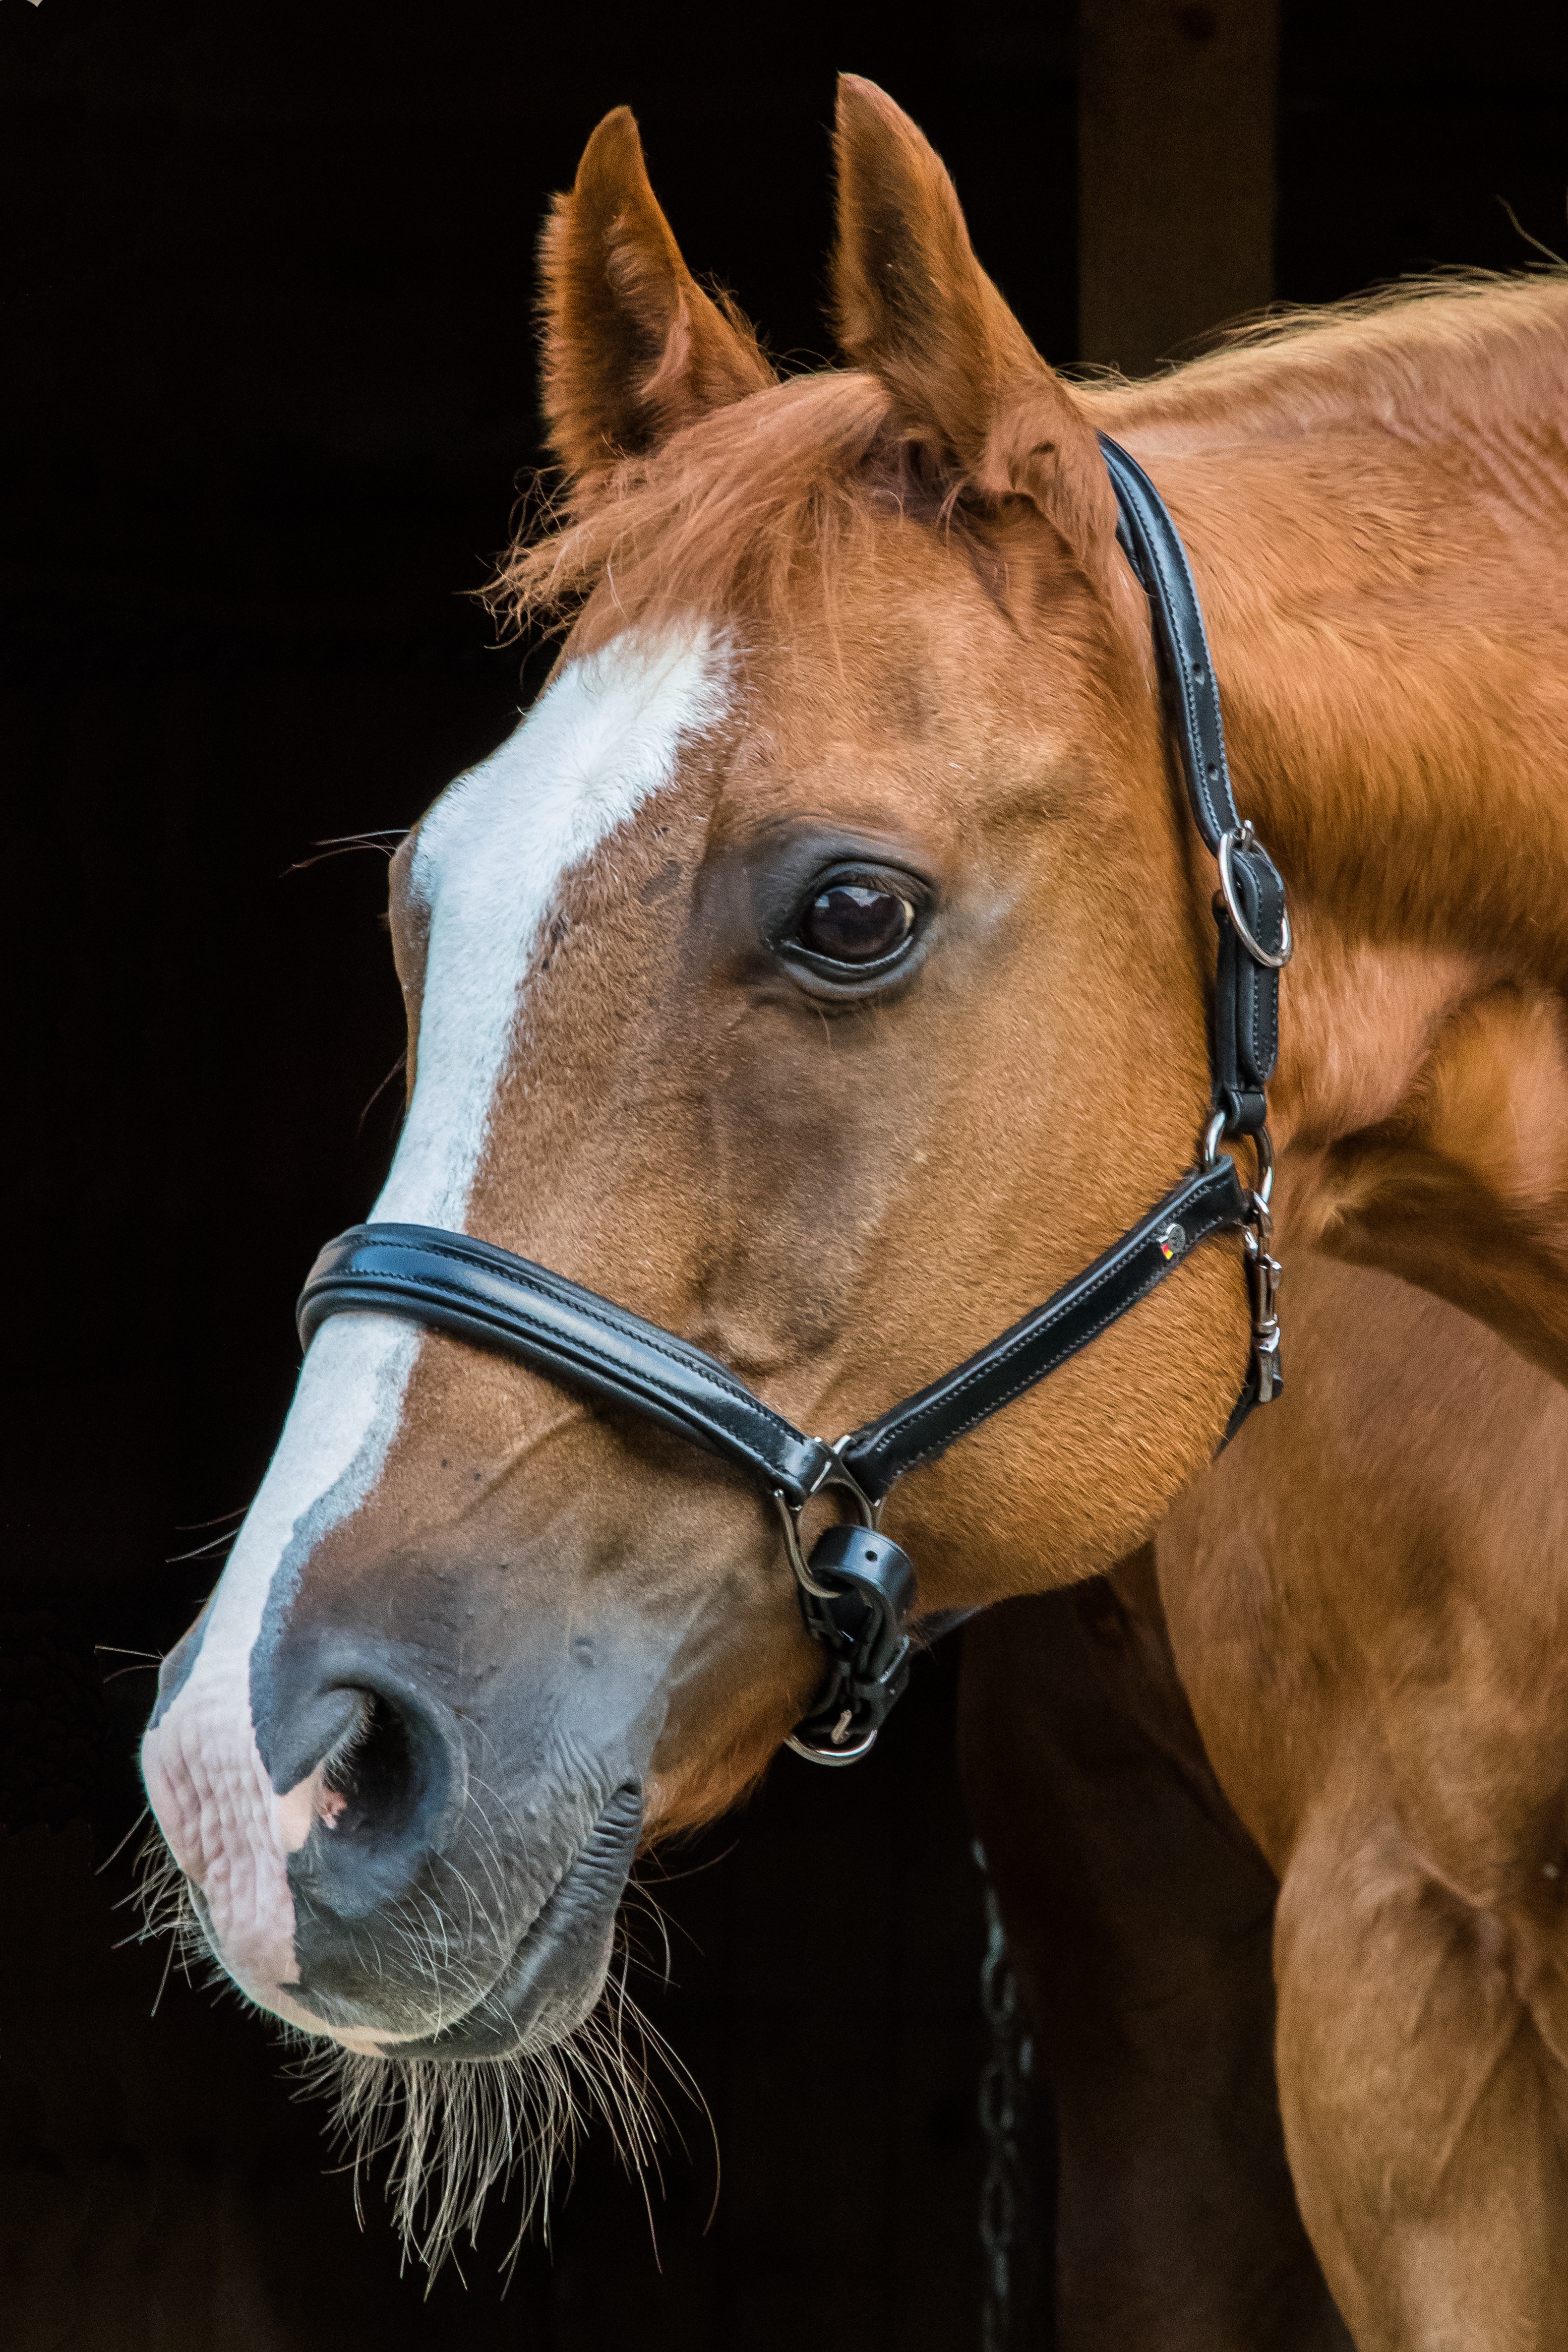
animal, horse, brown, rein, mammal, stallion, mane, close up, bridle, head, mare, horse head, halter, pferdeportrait, pack animal, horse like mammal, mustang horse, horse harness, horse tack